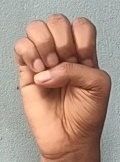
ASL sign: E